René Rougeau

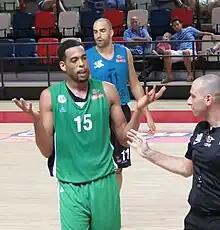
Rougeau with Maccabi Haifa, 2015

René Anthony Rougeau (born March 25, 1986) is an American professional basketball player for Helsinki Seagulls of the Korisliiga. He played college basketball for the University of Nevada, Las Vegas where he starred in his four seasons with the Runnin' Rebels.